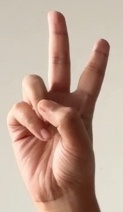
ASL sign: V